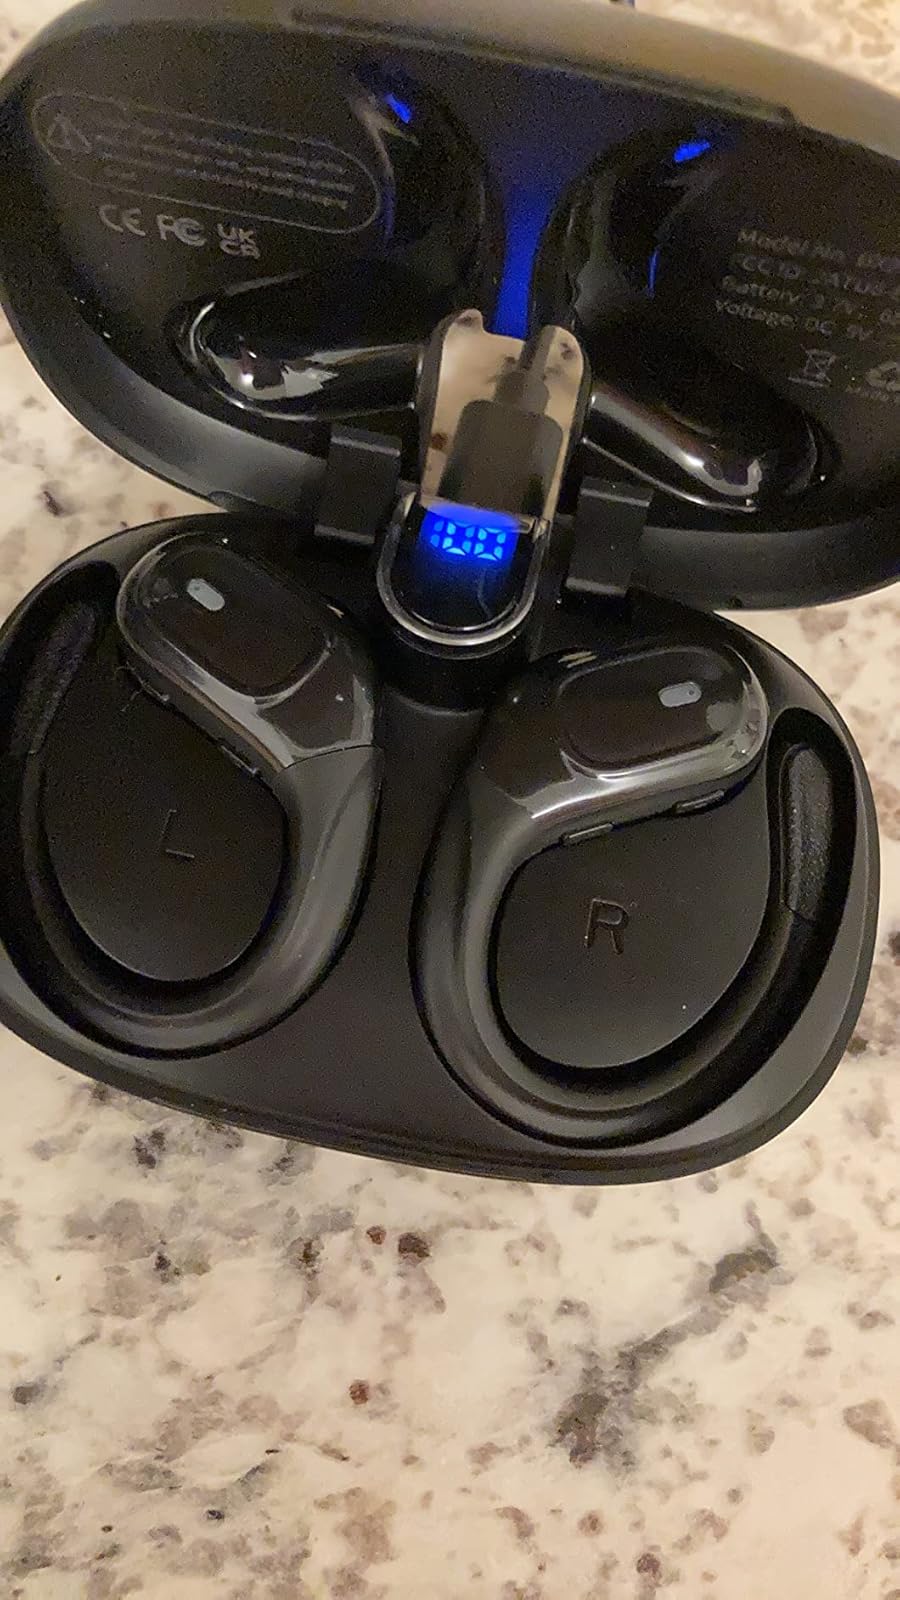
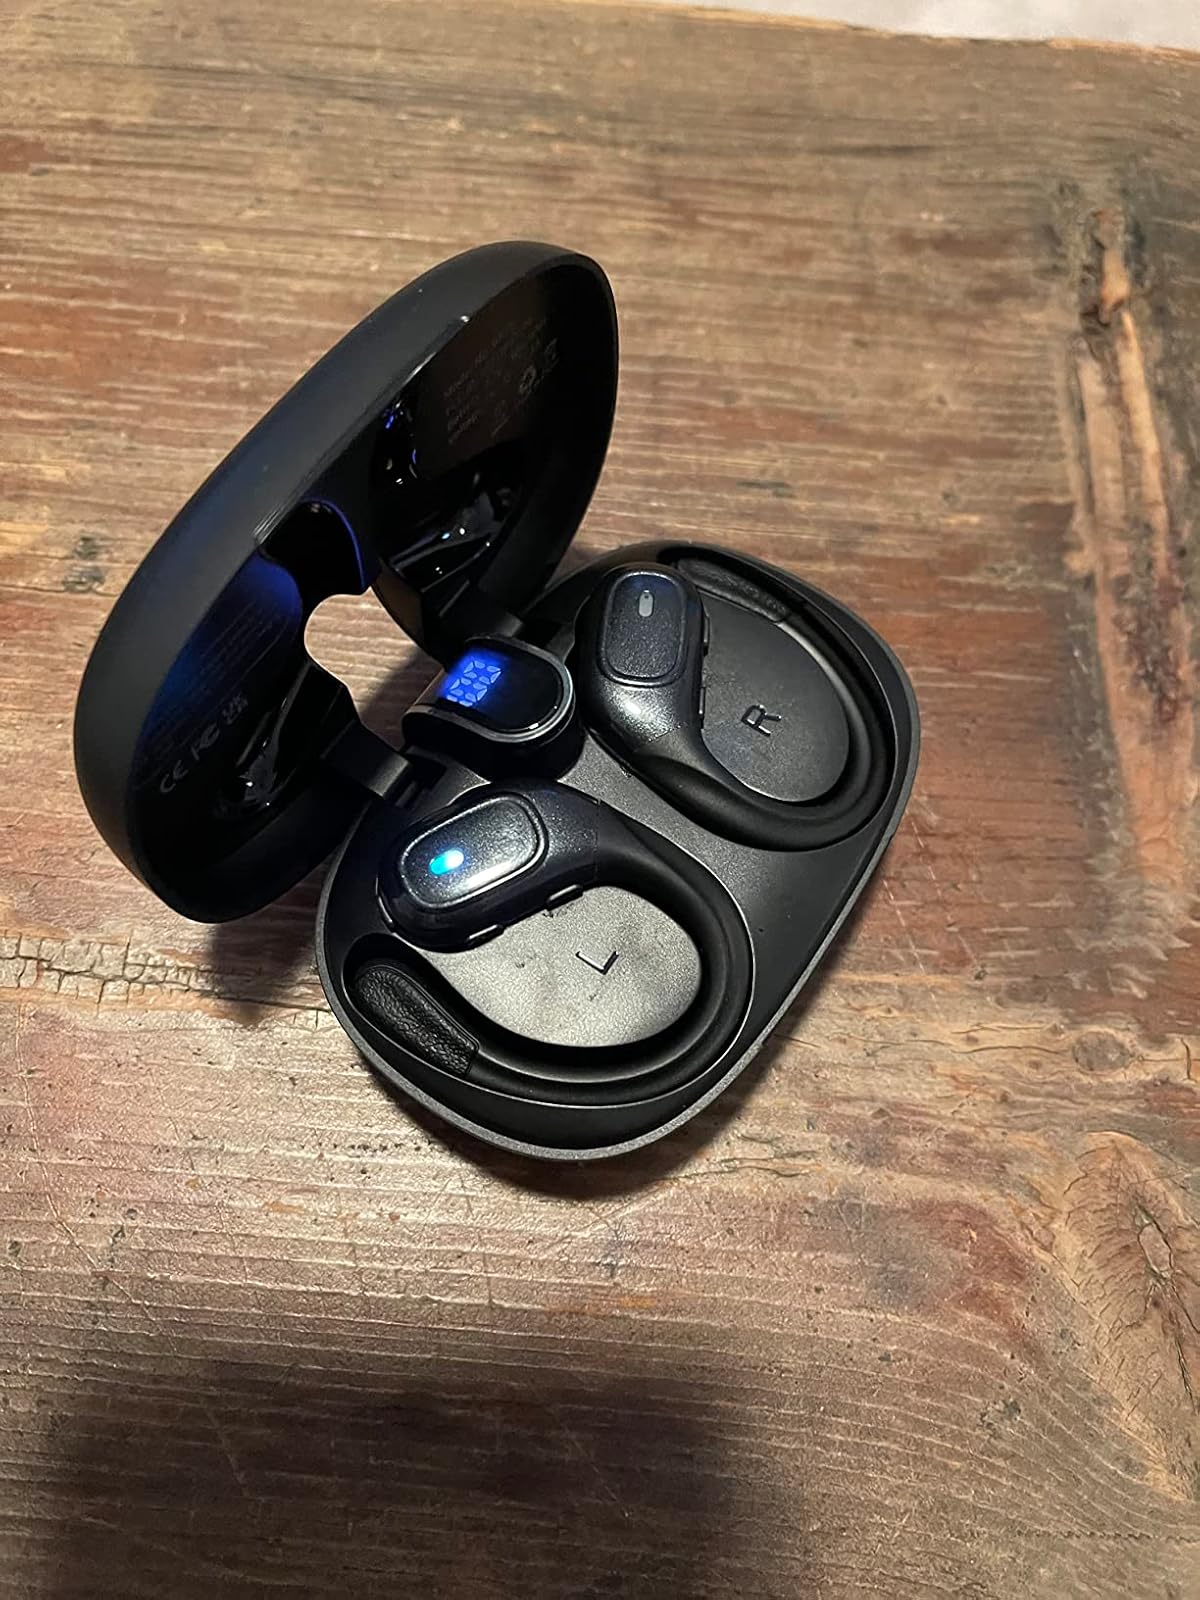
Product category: earbuds
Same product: yes